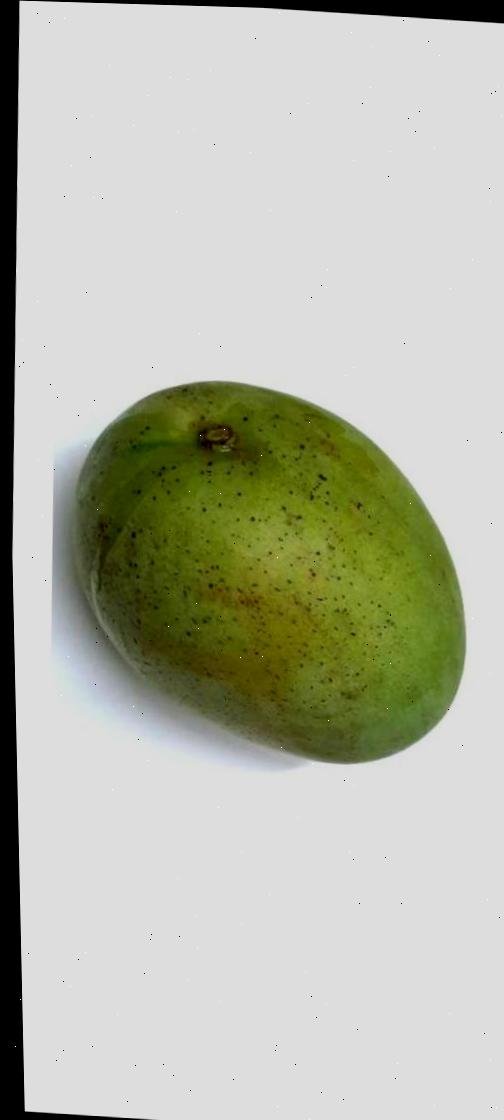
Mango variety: Fazli Shurmai